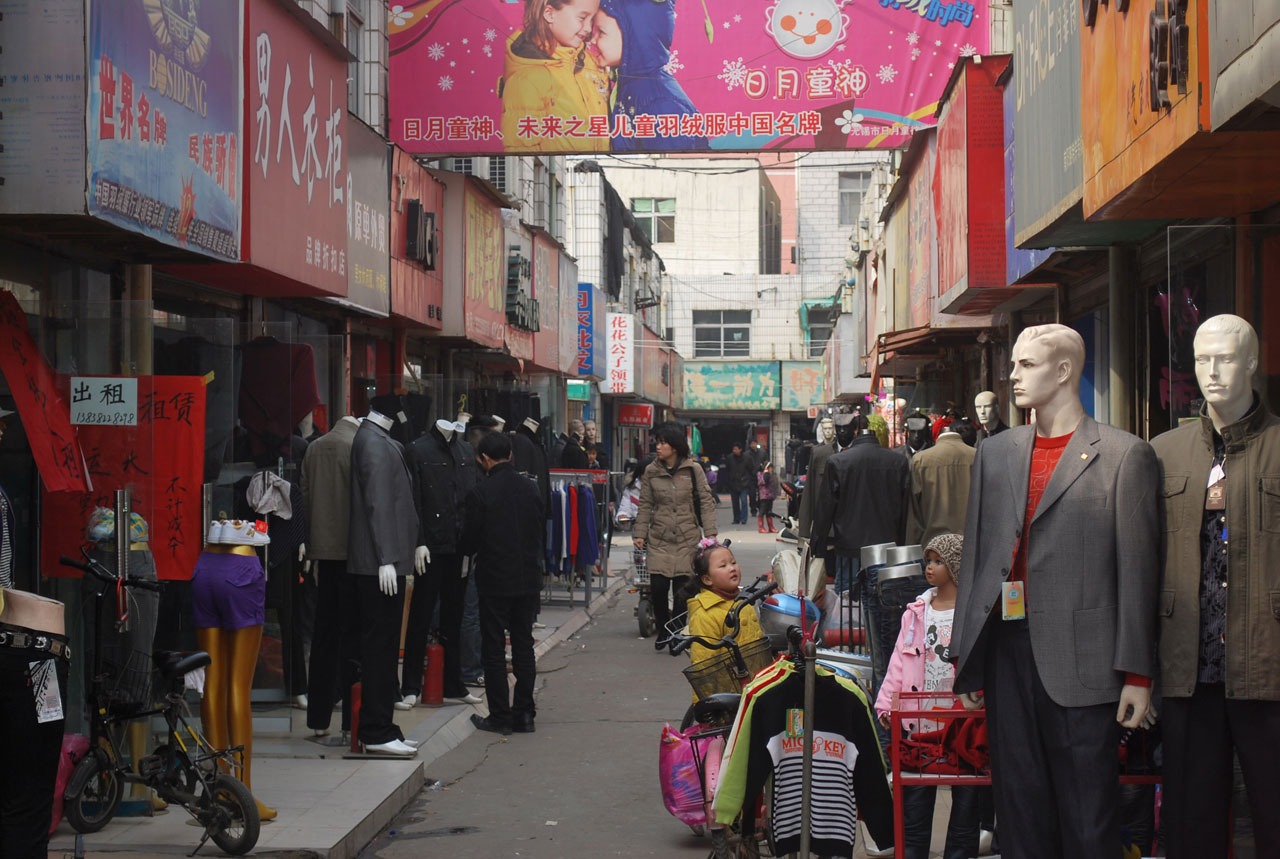
pedestrian, road, street, city, crowd, chinese, vendor, color, bazaar, market, clothing, shopping, tourism, public space, shops, infrastructure, shoppers, stores, china, chinatown, retail, vendors, consumers, human settlement